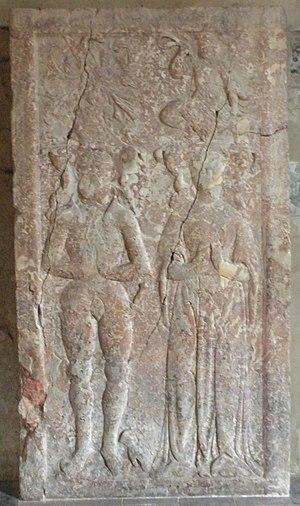
Pierre tombale d'Adrien de Blois dans la collégiale Saint-Nicolas d'Avesnes-sur-Helpe.
La collégiale Saint-Nicolas d'Avesnes-sur-Helpe est une collégiale se situant dans la commune française de Avesnes-sur-Helpe, dans le département du Nord. Elle a connu plusieurs modifications importantes jusqu'à nos jours.